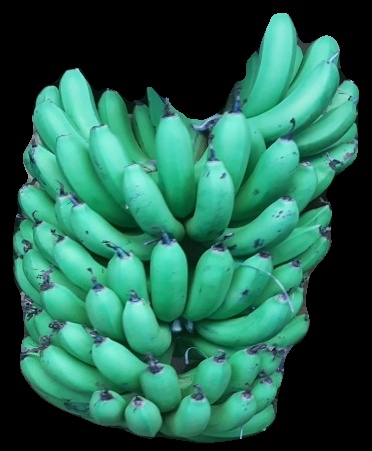
Variety: pachbale
Grade: grade1